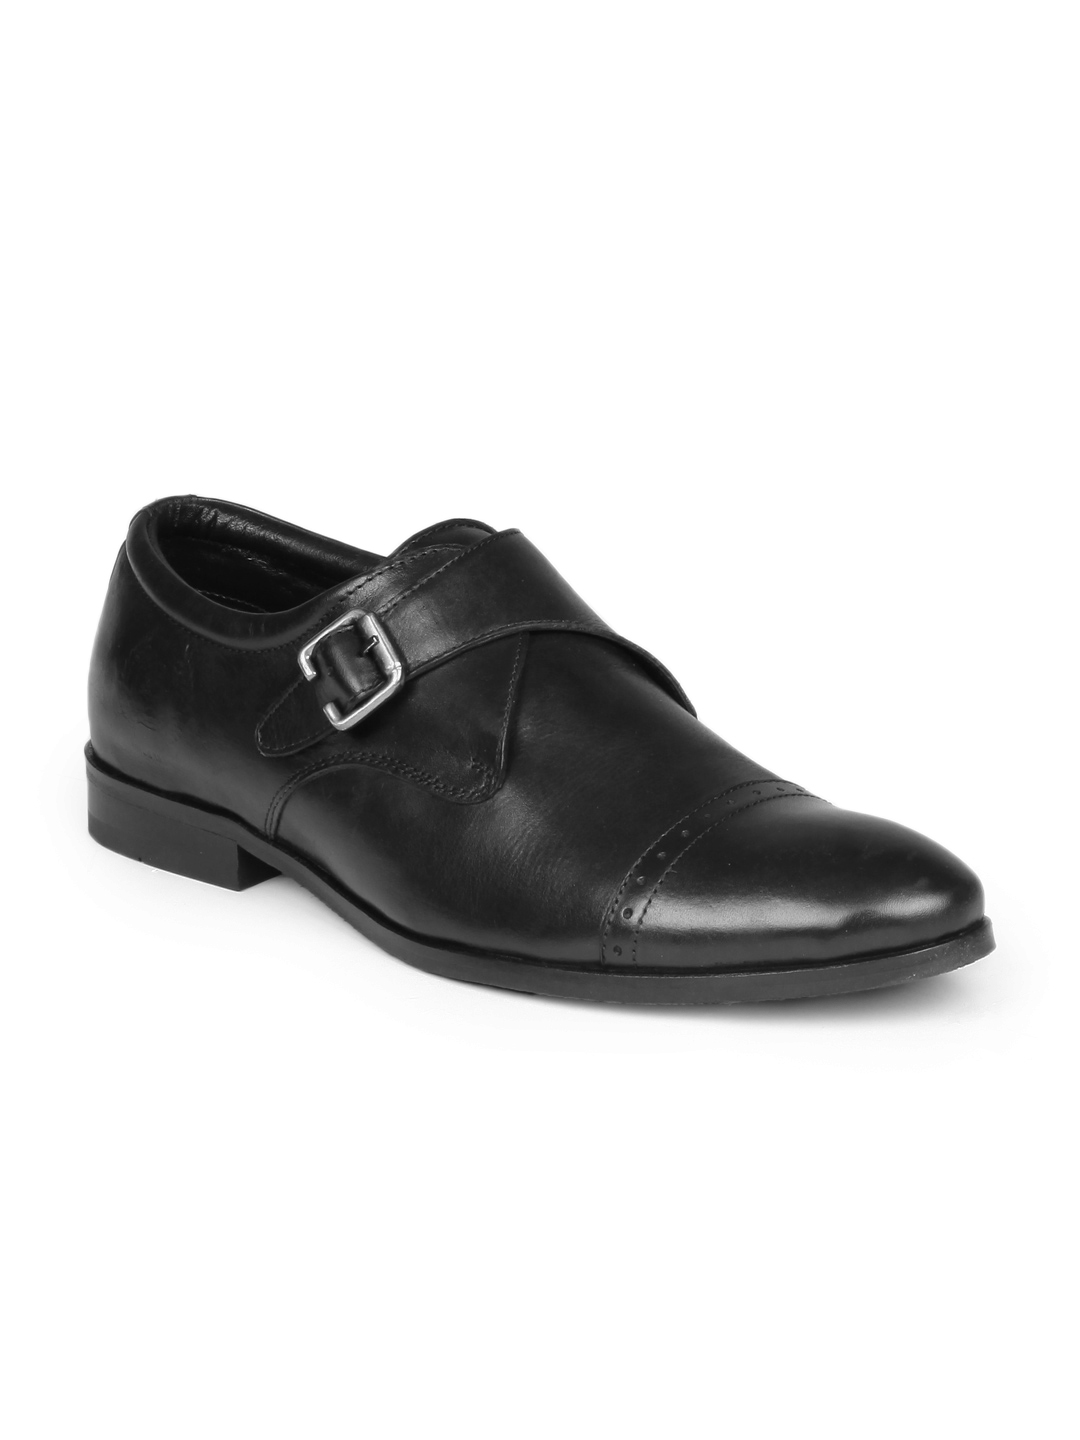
U.S. Polo Assn. Men Black Formal Shoes
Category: Footwear / Shoes / Formal Shoes
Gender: Men
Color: Black
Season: Summer 2012
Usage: Formal